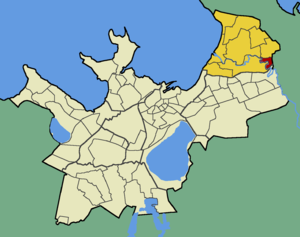
Iru est un quartier du district de Pirita à Tallinn en Estonie.